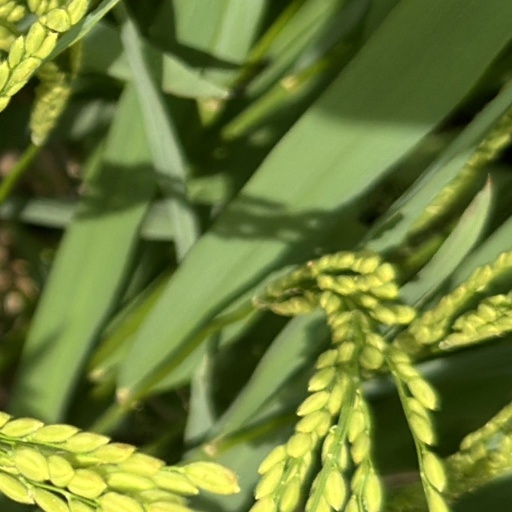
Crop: rice